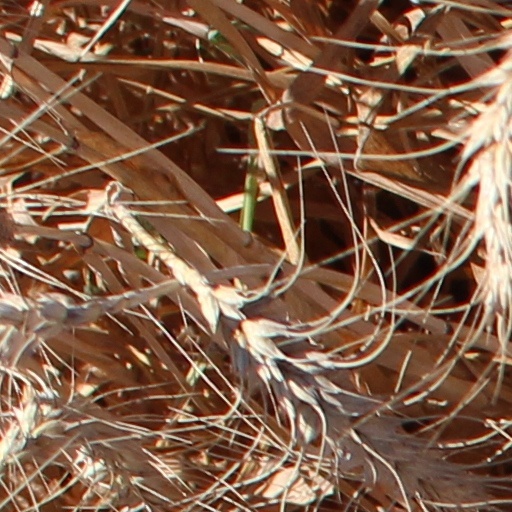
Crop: wheat